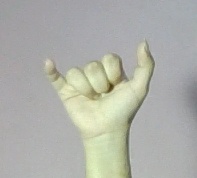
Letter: ya